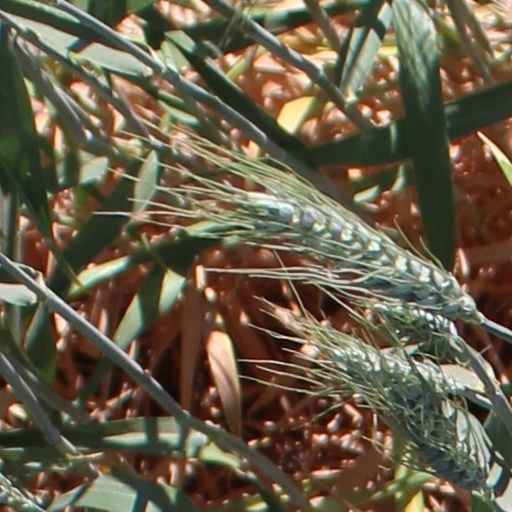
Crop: wheat